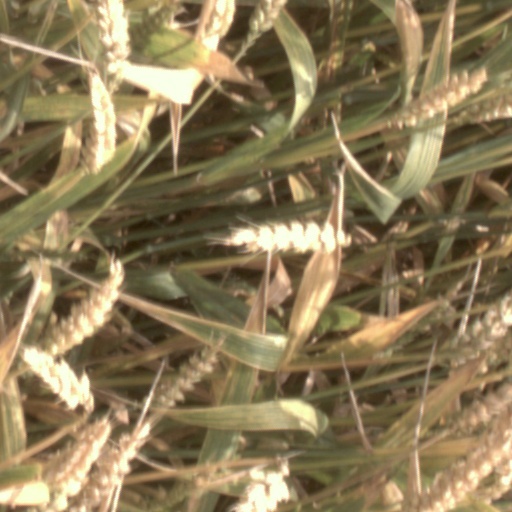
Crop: wheat